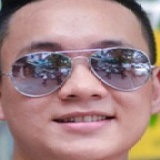
ca sĩ Justatee